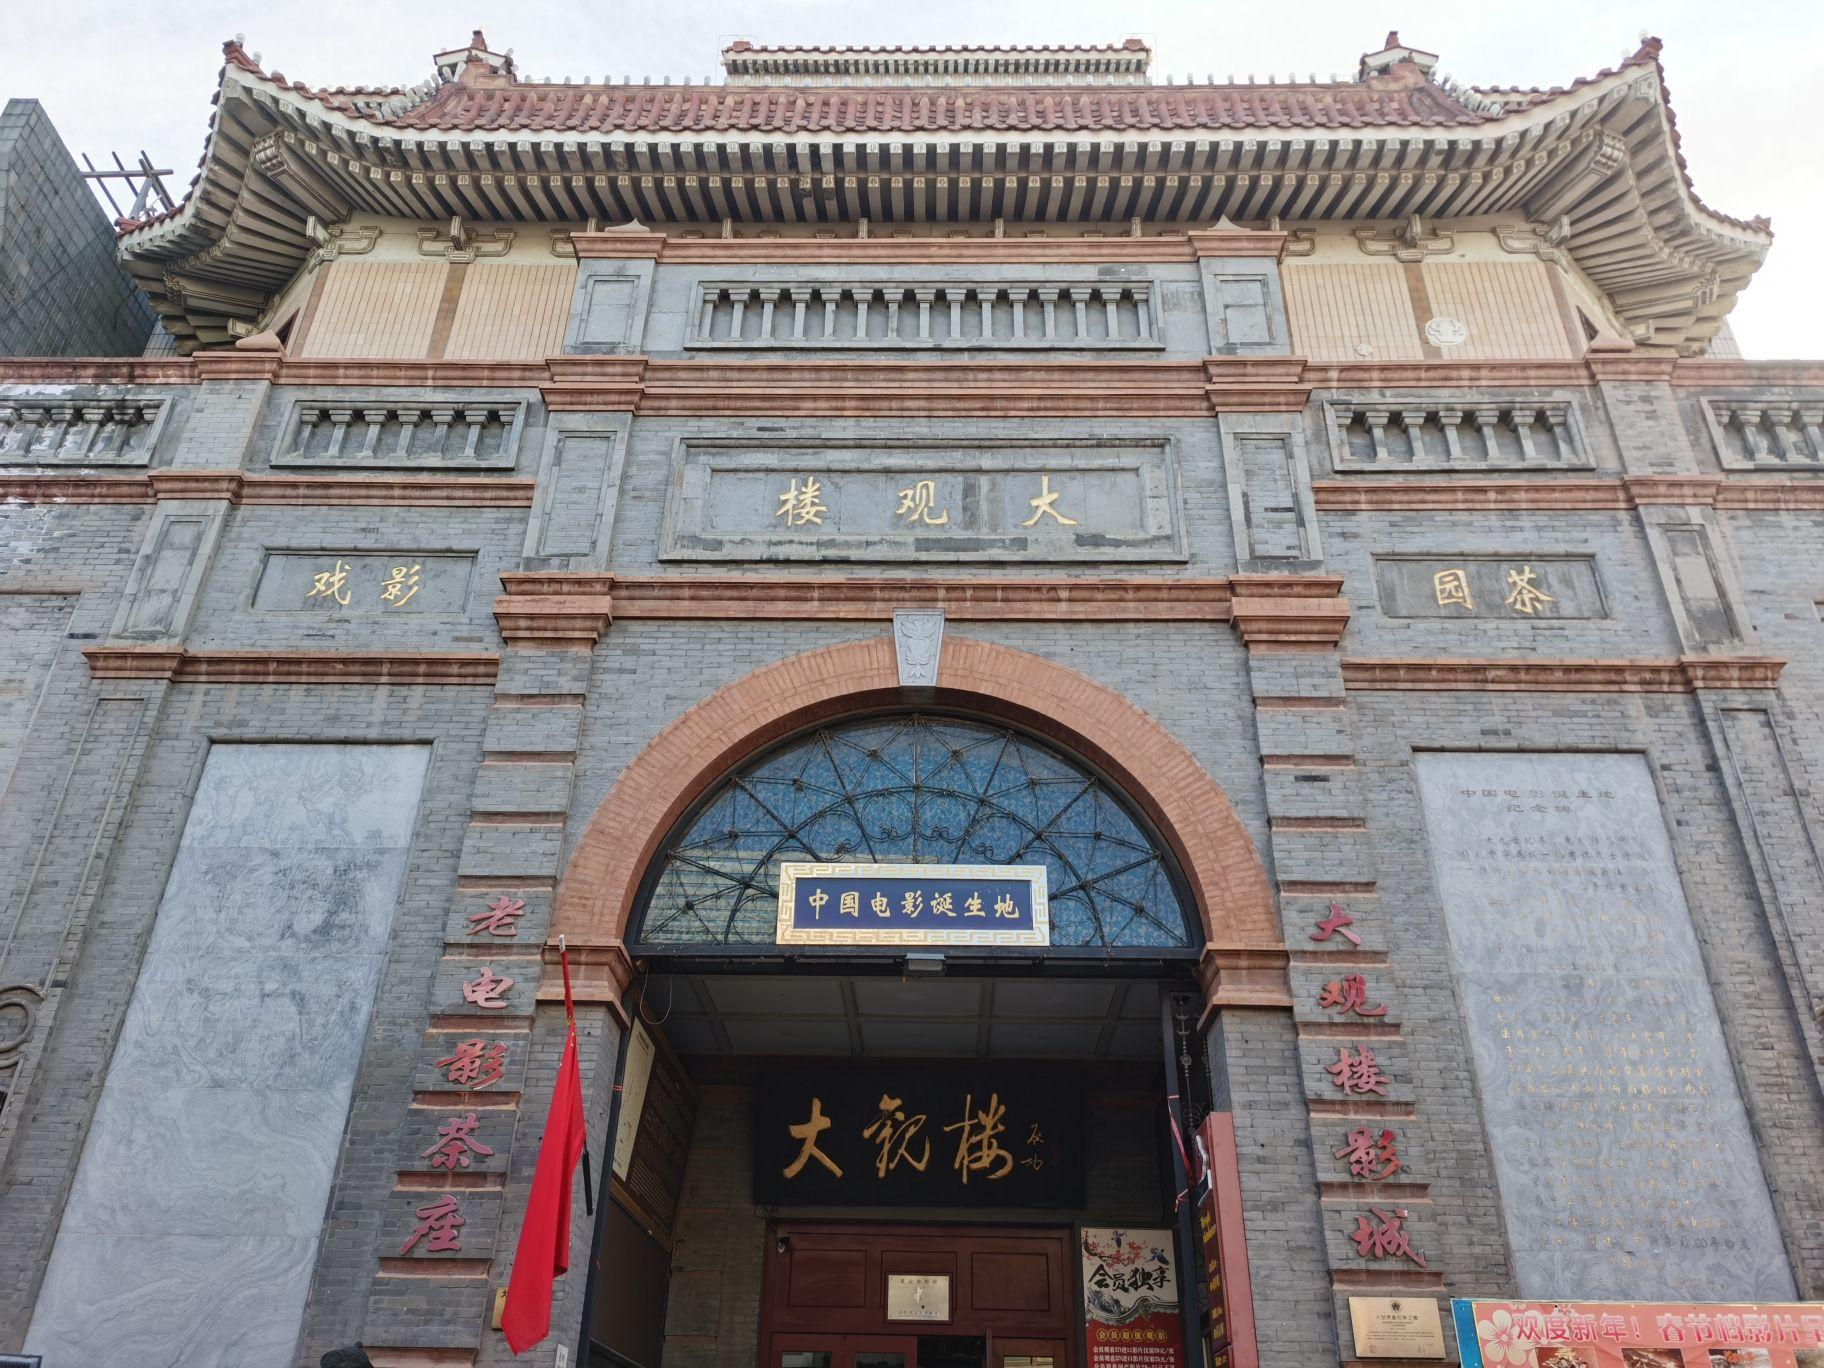
地标名称：大观楼
所在城市：北京市·西城区